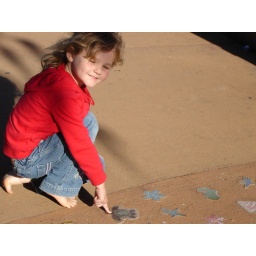
We were walking to the beach (bunderburg QLD) and monisha found a turtle in the footpath